Església de Sant Bartomeu de Soldeu

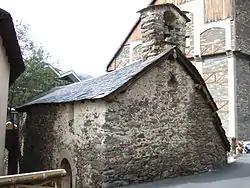
Església de Sant Bartomeu de Soldeu

Església de Sant Bartomeu de Soldeu is a church located in Soldeu, Canillo Parish, Andorra. It is a heritage property registered in the Cultural Heritage of Andorra. It was built in the 17th or 18th century.